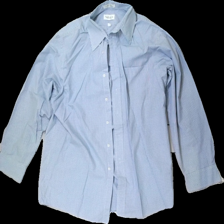
View: front
Type: Shirt
Category: Men
Brand: Not in the list
Brand text on label: Vanheusen
Colors: Blue, White
Material: 54% Cotton 46% Polyester
Pattern: Checkered print
Cut: Regular
Season: All
Damage: stained
Damage location: top center
Price range: <50
Recommended usage: Reuse
Description: Checkered shirt